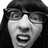
Emotion: surprise